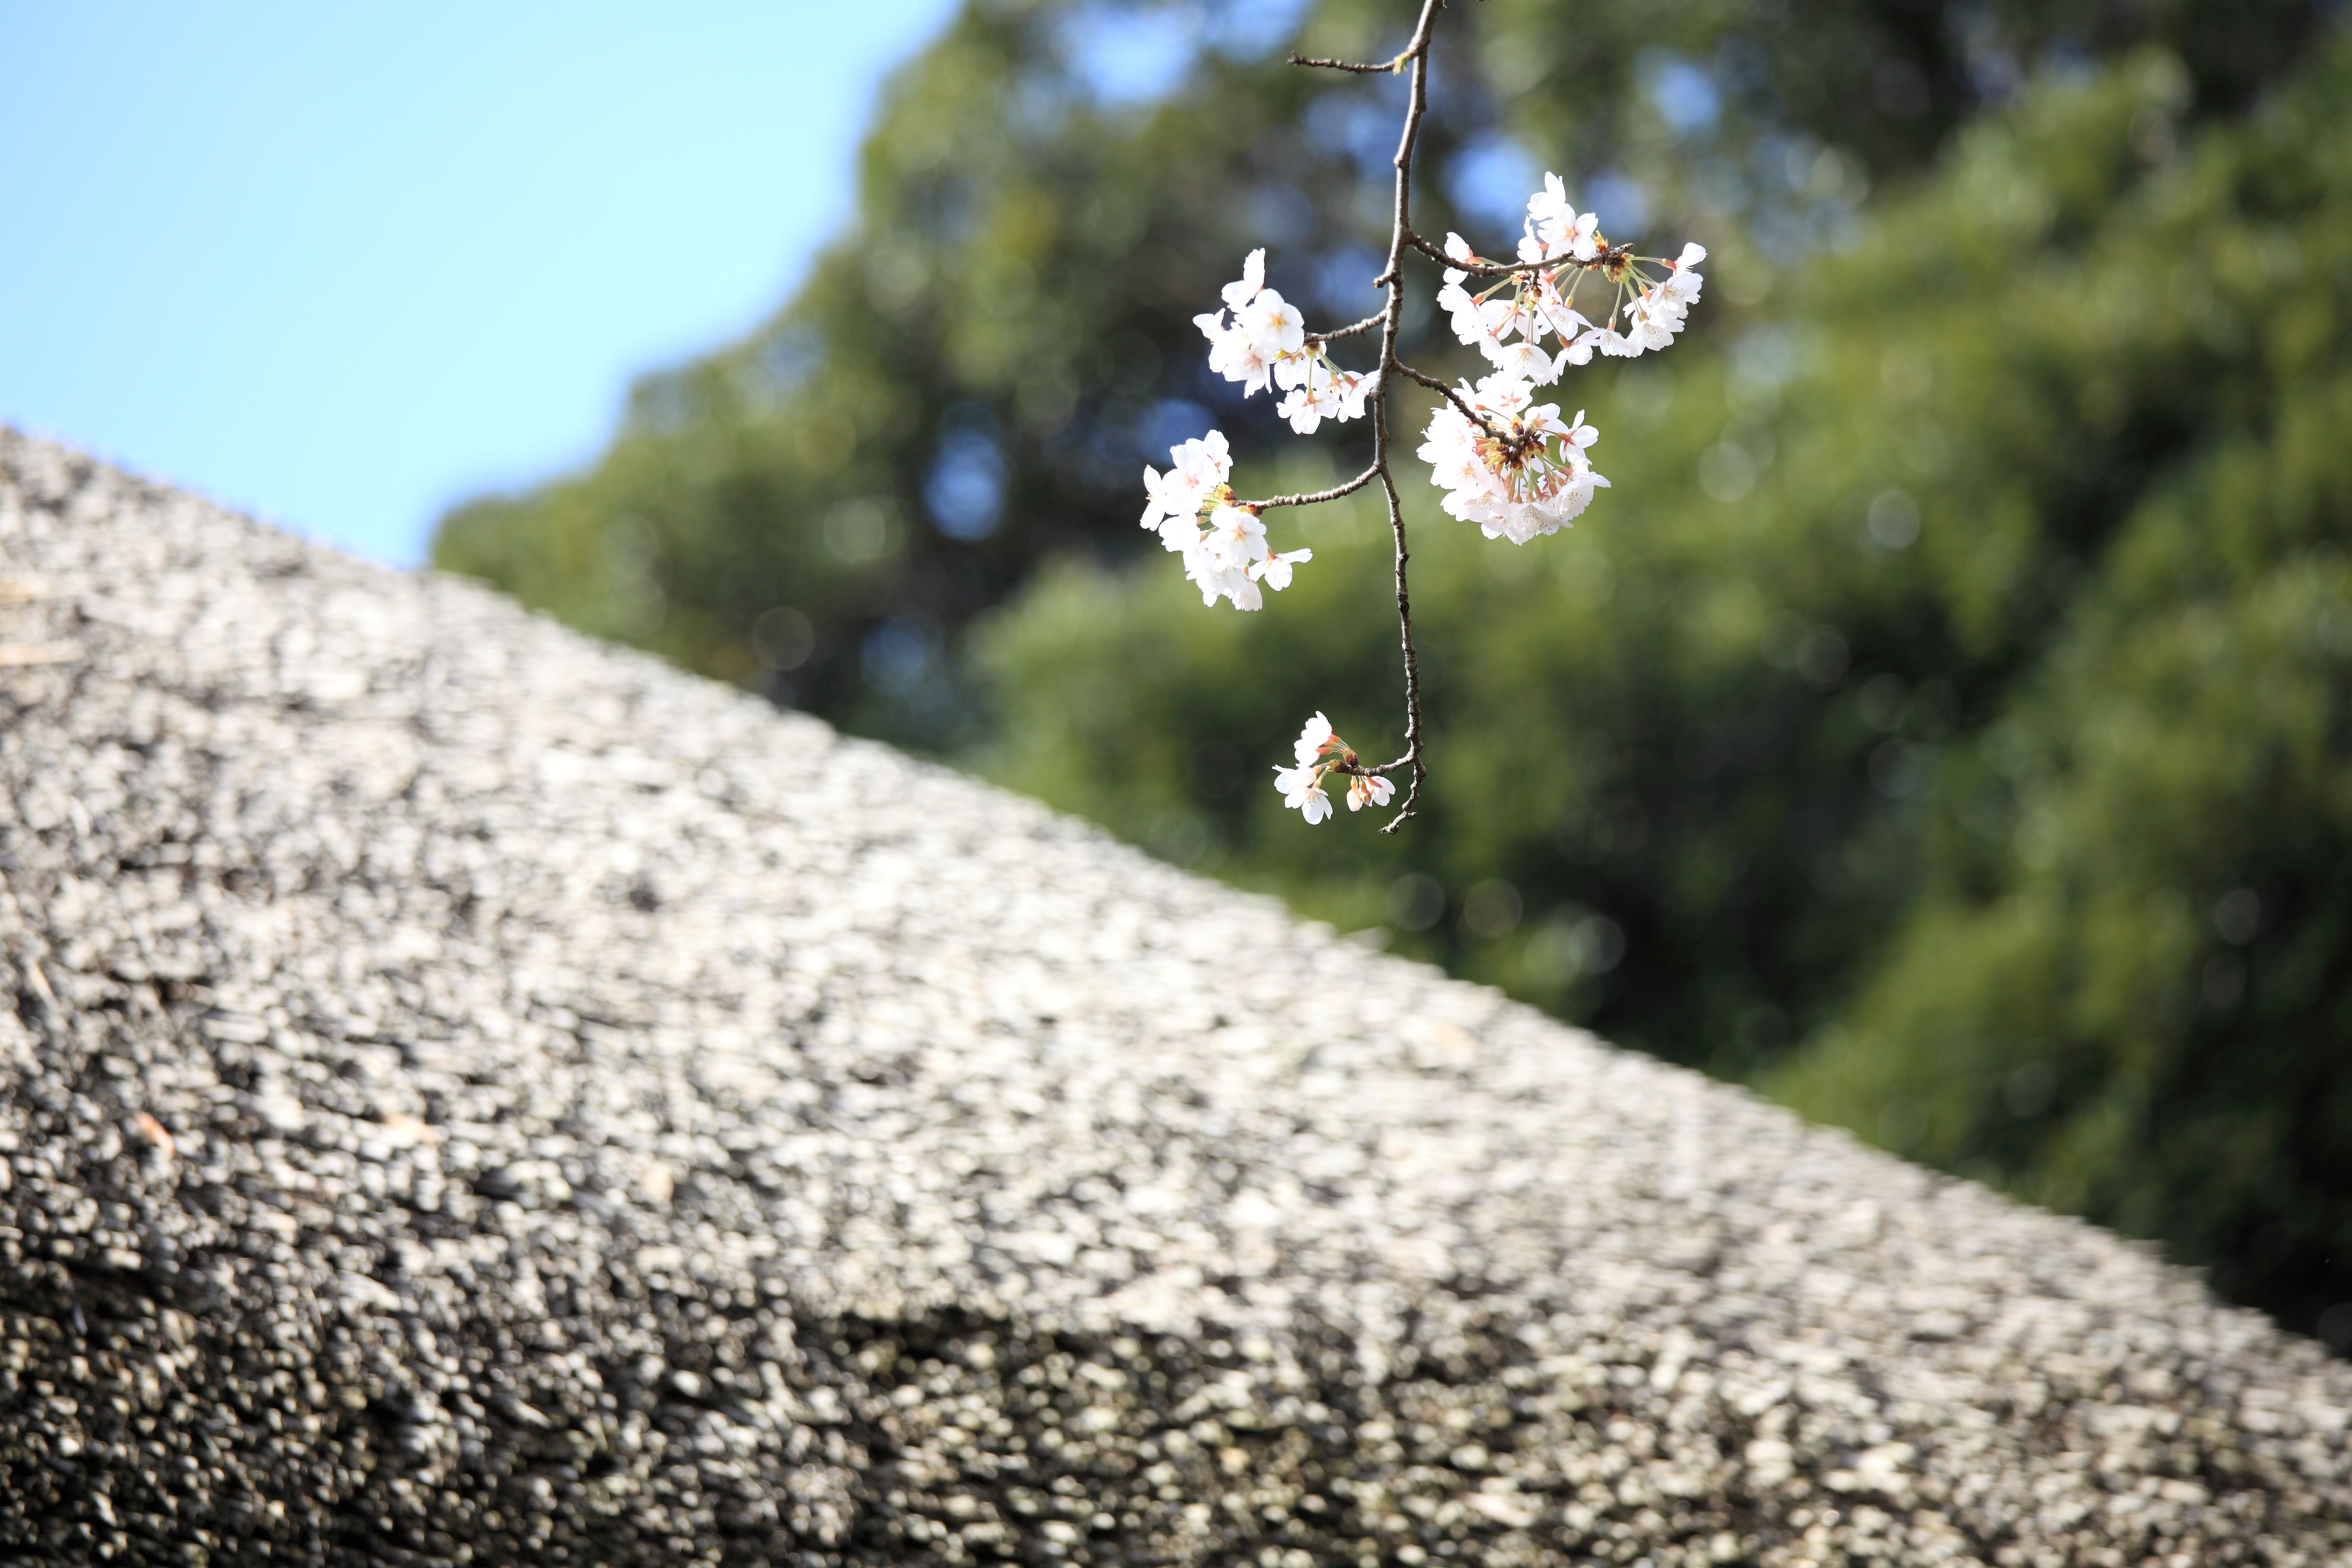
tree, nature, branch, blossom, plant, photography, sunlight, leaf, flower, frost, roof, spring, high, produce, autumn, park, botany, flora, cherry blossom, wildflower, japanese, shrub, 5d, style, hires, markii, traditional, thatched, hi, res, resolution, chiba, kisarazu, anzai, ohdayamakouen, thatchedroof, macro photography